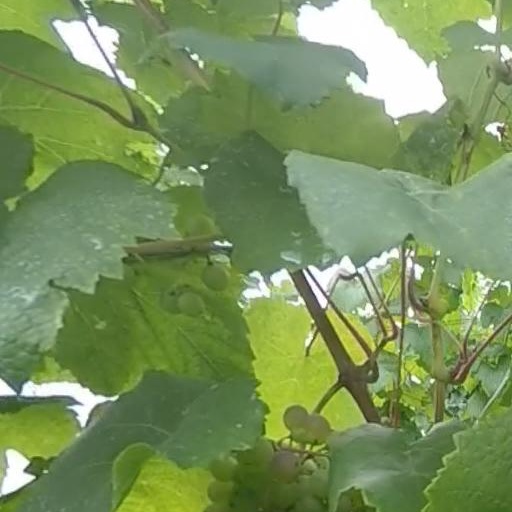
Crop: grape